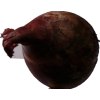
Label: red_onion